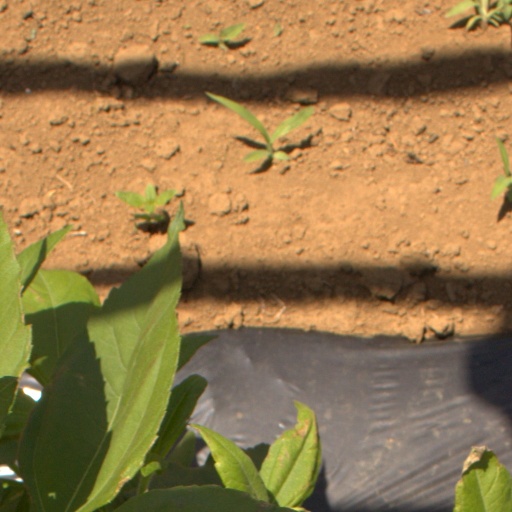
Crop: Jerusalem artichoke